George H. Steuart (militia general)

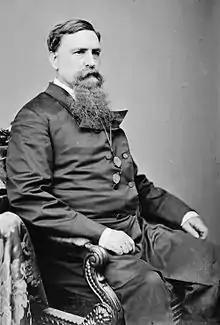
Baltimore mayor Thomas Swann persuaded Governor Thomas W. Ligon to stand down Steuart's militia during the 1857 elections.

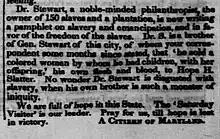
Communiqué from a Citizen of Maryland in "The Liberator" issue of September 26, 1845 mentions Dr. and Gen. Stewart, and Hope H. Slatter

During the mid-1850s public order in Baltimore was threatened by the election of candidates of the Know Nothing party. In October 1856 the Know Nothing Mayor Samuel Hinks was pressed by Baltimorians to order Steuart's militia in readiness to maintain order during the mayoral elections, as violence was anticipated. Hinks duly gave Steuart the order, writing that he should "hold yourself with your command, or such portion thereof as you may deem necessary, in readiness to march at a moment's warning, fully armed and equipped for active service". In response, Steuart ordered his men to "assemble in marching order" on November 4 and await further orders. However, perhaps fearful of greater violence, the mayor soon rescinded his order. On October 31 he met with Steuart and requested that the general make his soldiers ready, but not assembled, and Steuart duly countermanded his original order. On polling day violence soon broke out, with shots exchanged by competing mobs. In the 2nd and 8th wards several citizens were killed, and many wounded. In the 6th ward artillery was used, and a pitched battle fought on Orleans St between Know Nothings and rival Democrats, raging for several hours. The result of the election, in which voter fraud was widespread, was a victory for the Know Nothings by around 9,000 votes.